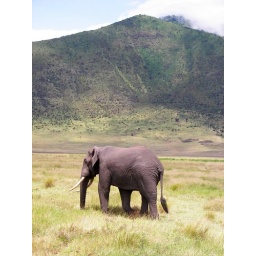
The large elephant slowly moves past us with the wall of Ngorongoro Crater in the backgroundNgorongoro Crater, Tanzania 100_1175